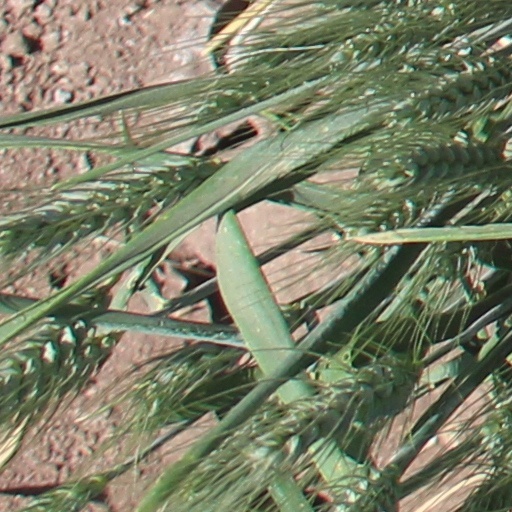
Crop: wheat